Theme and Variations (ballet)

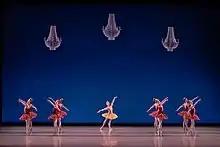
Tempe Ostergren and Kansas City Ballet dancers "Theme and Variations"

Balanchine's "Theme and Variations" is set to the final movement of Tchaikovsky's Orchestral Suite No. 3. It was commissioned by Lucia Chase for Ballet Theatre (now American Ballet Theatre). The sets and costumes of the original production were designed by Woodman Thompson.